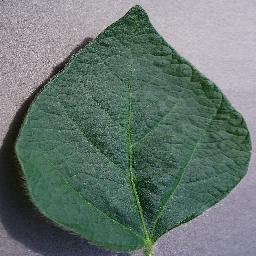
Label: Soybean___healthy